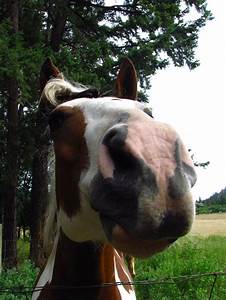
Label: cavallo